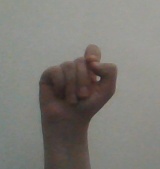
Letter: fa